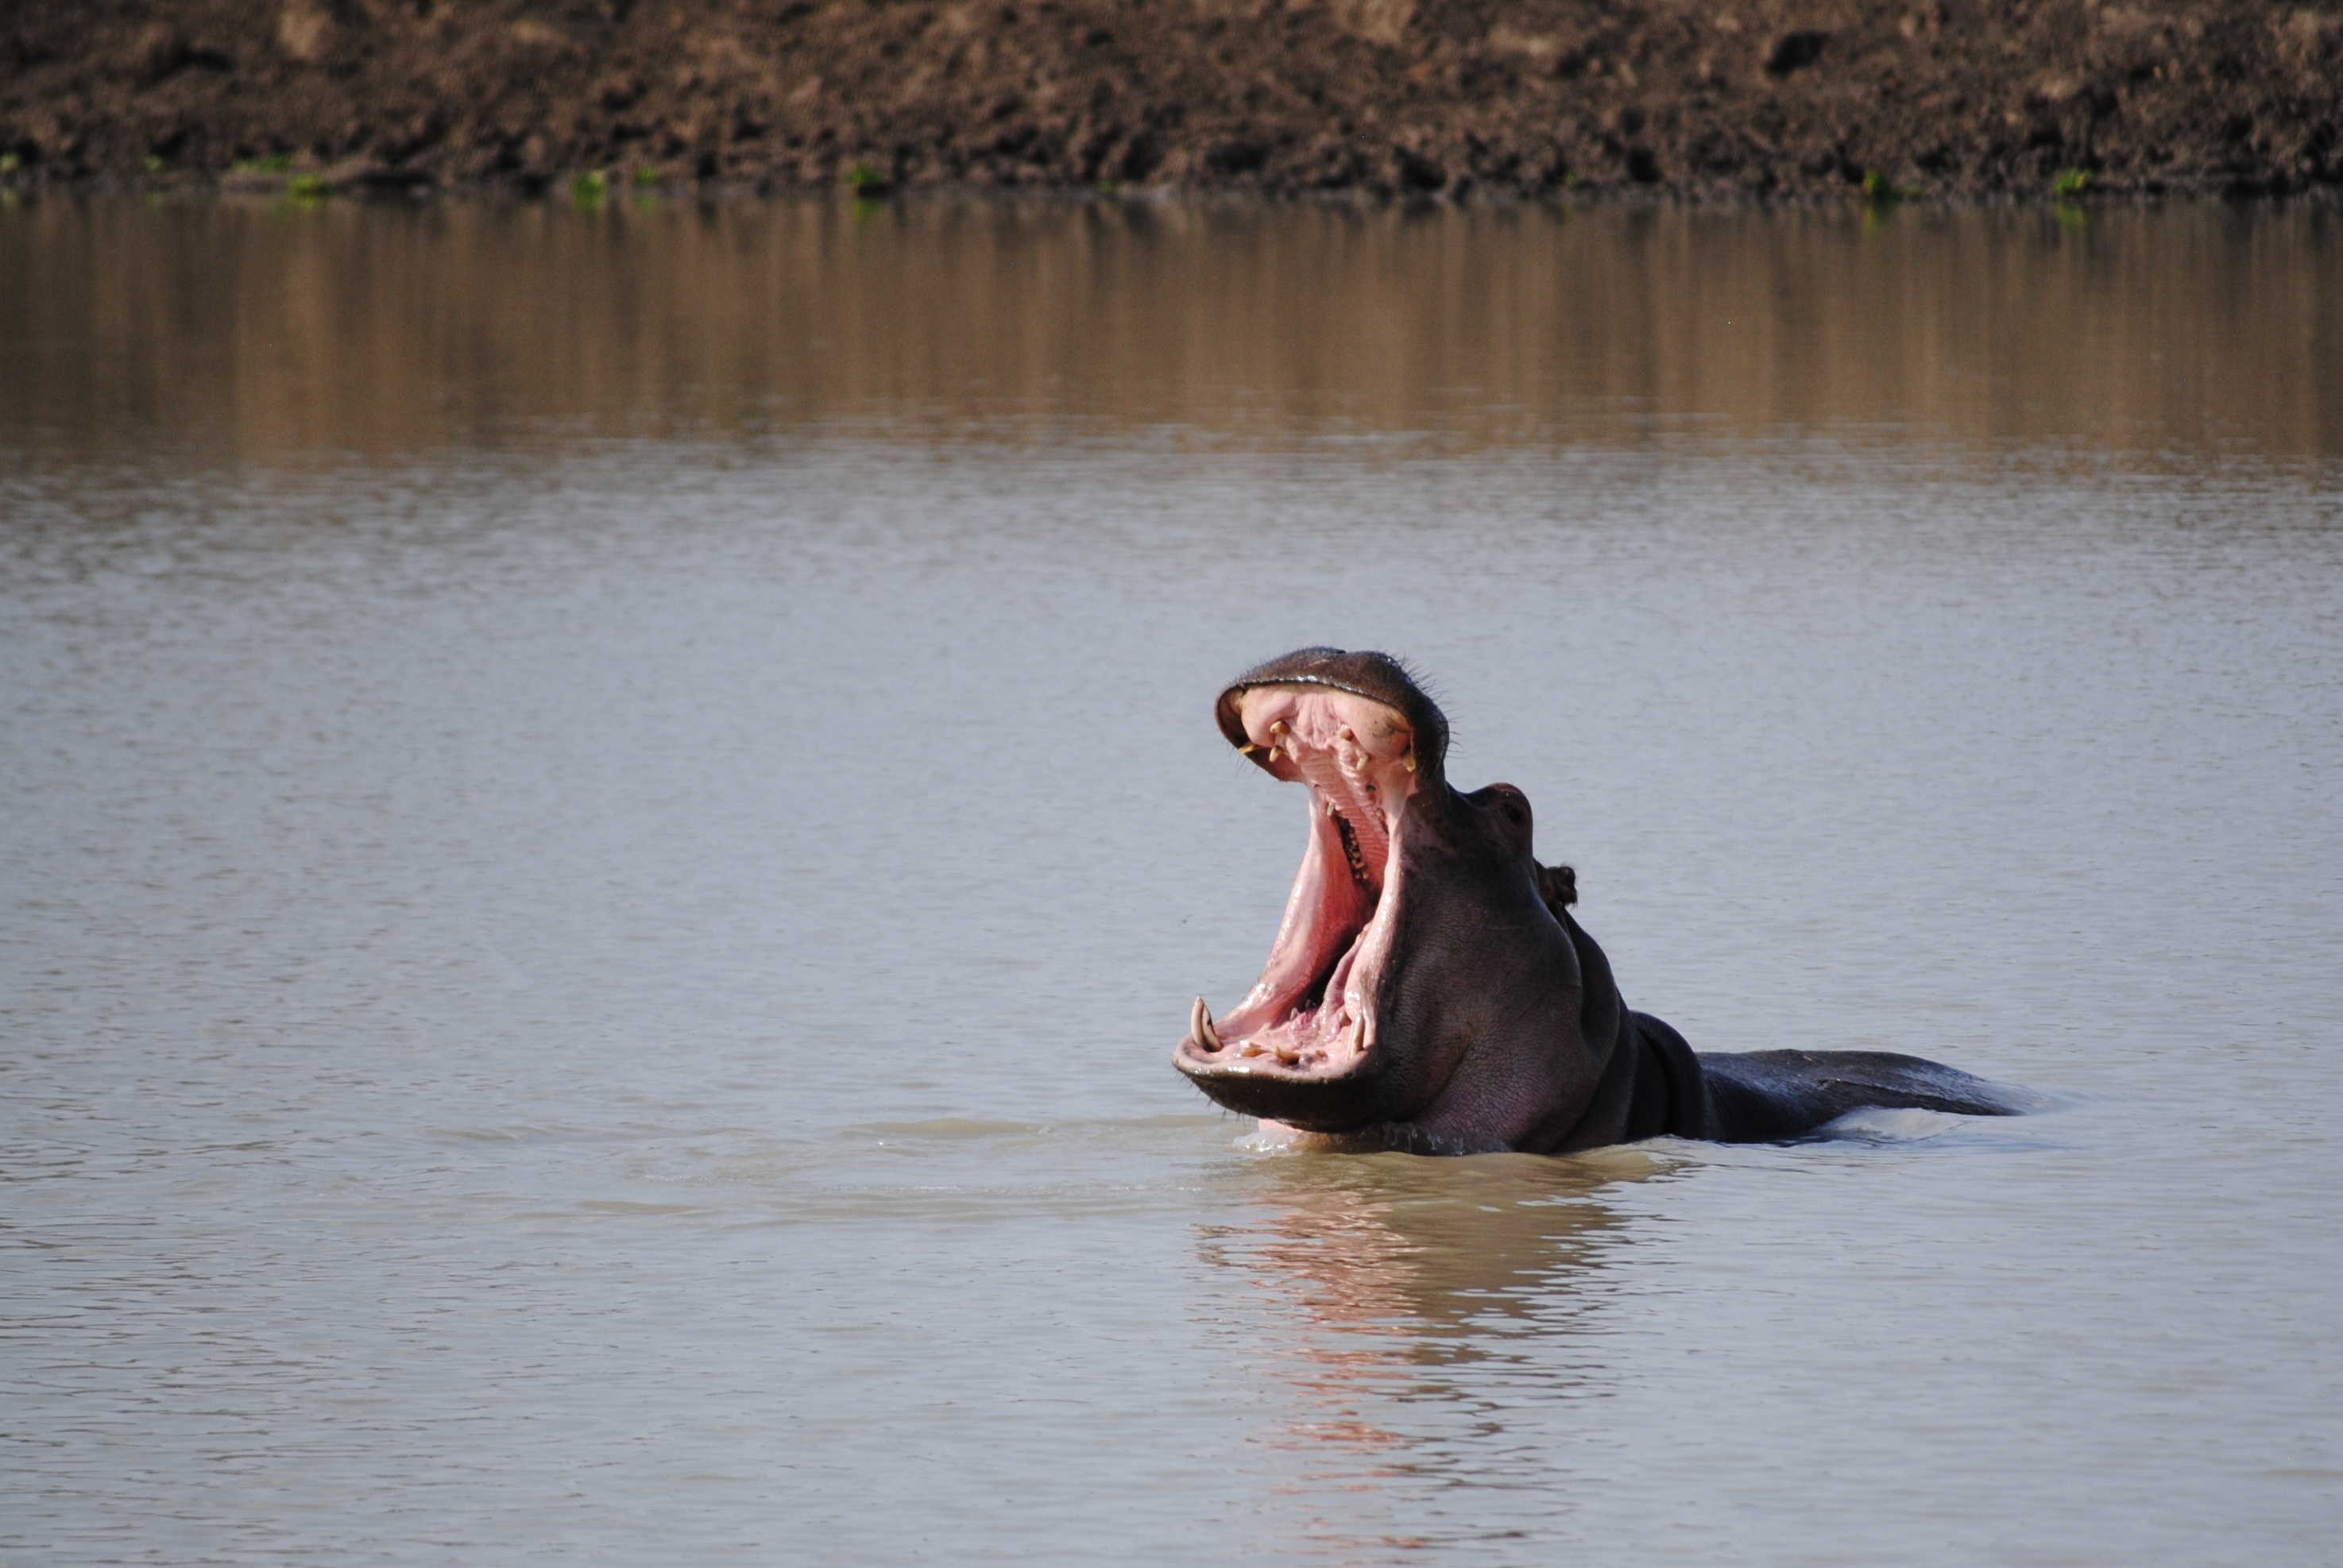
sea, water, morning, lake, reflection, africa, national park, tanzania, safari, hippo